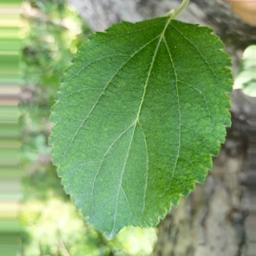
Label: Healthy